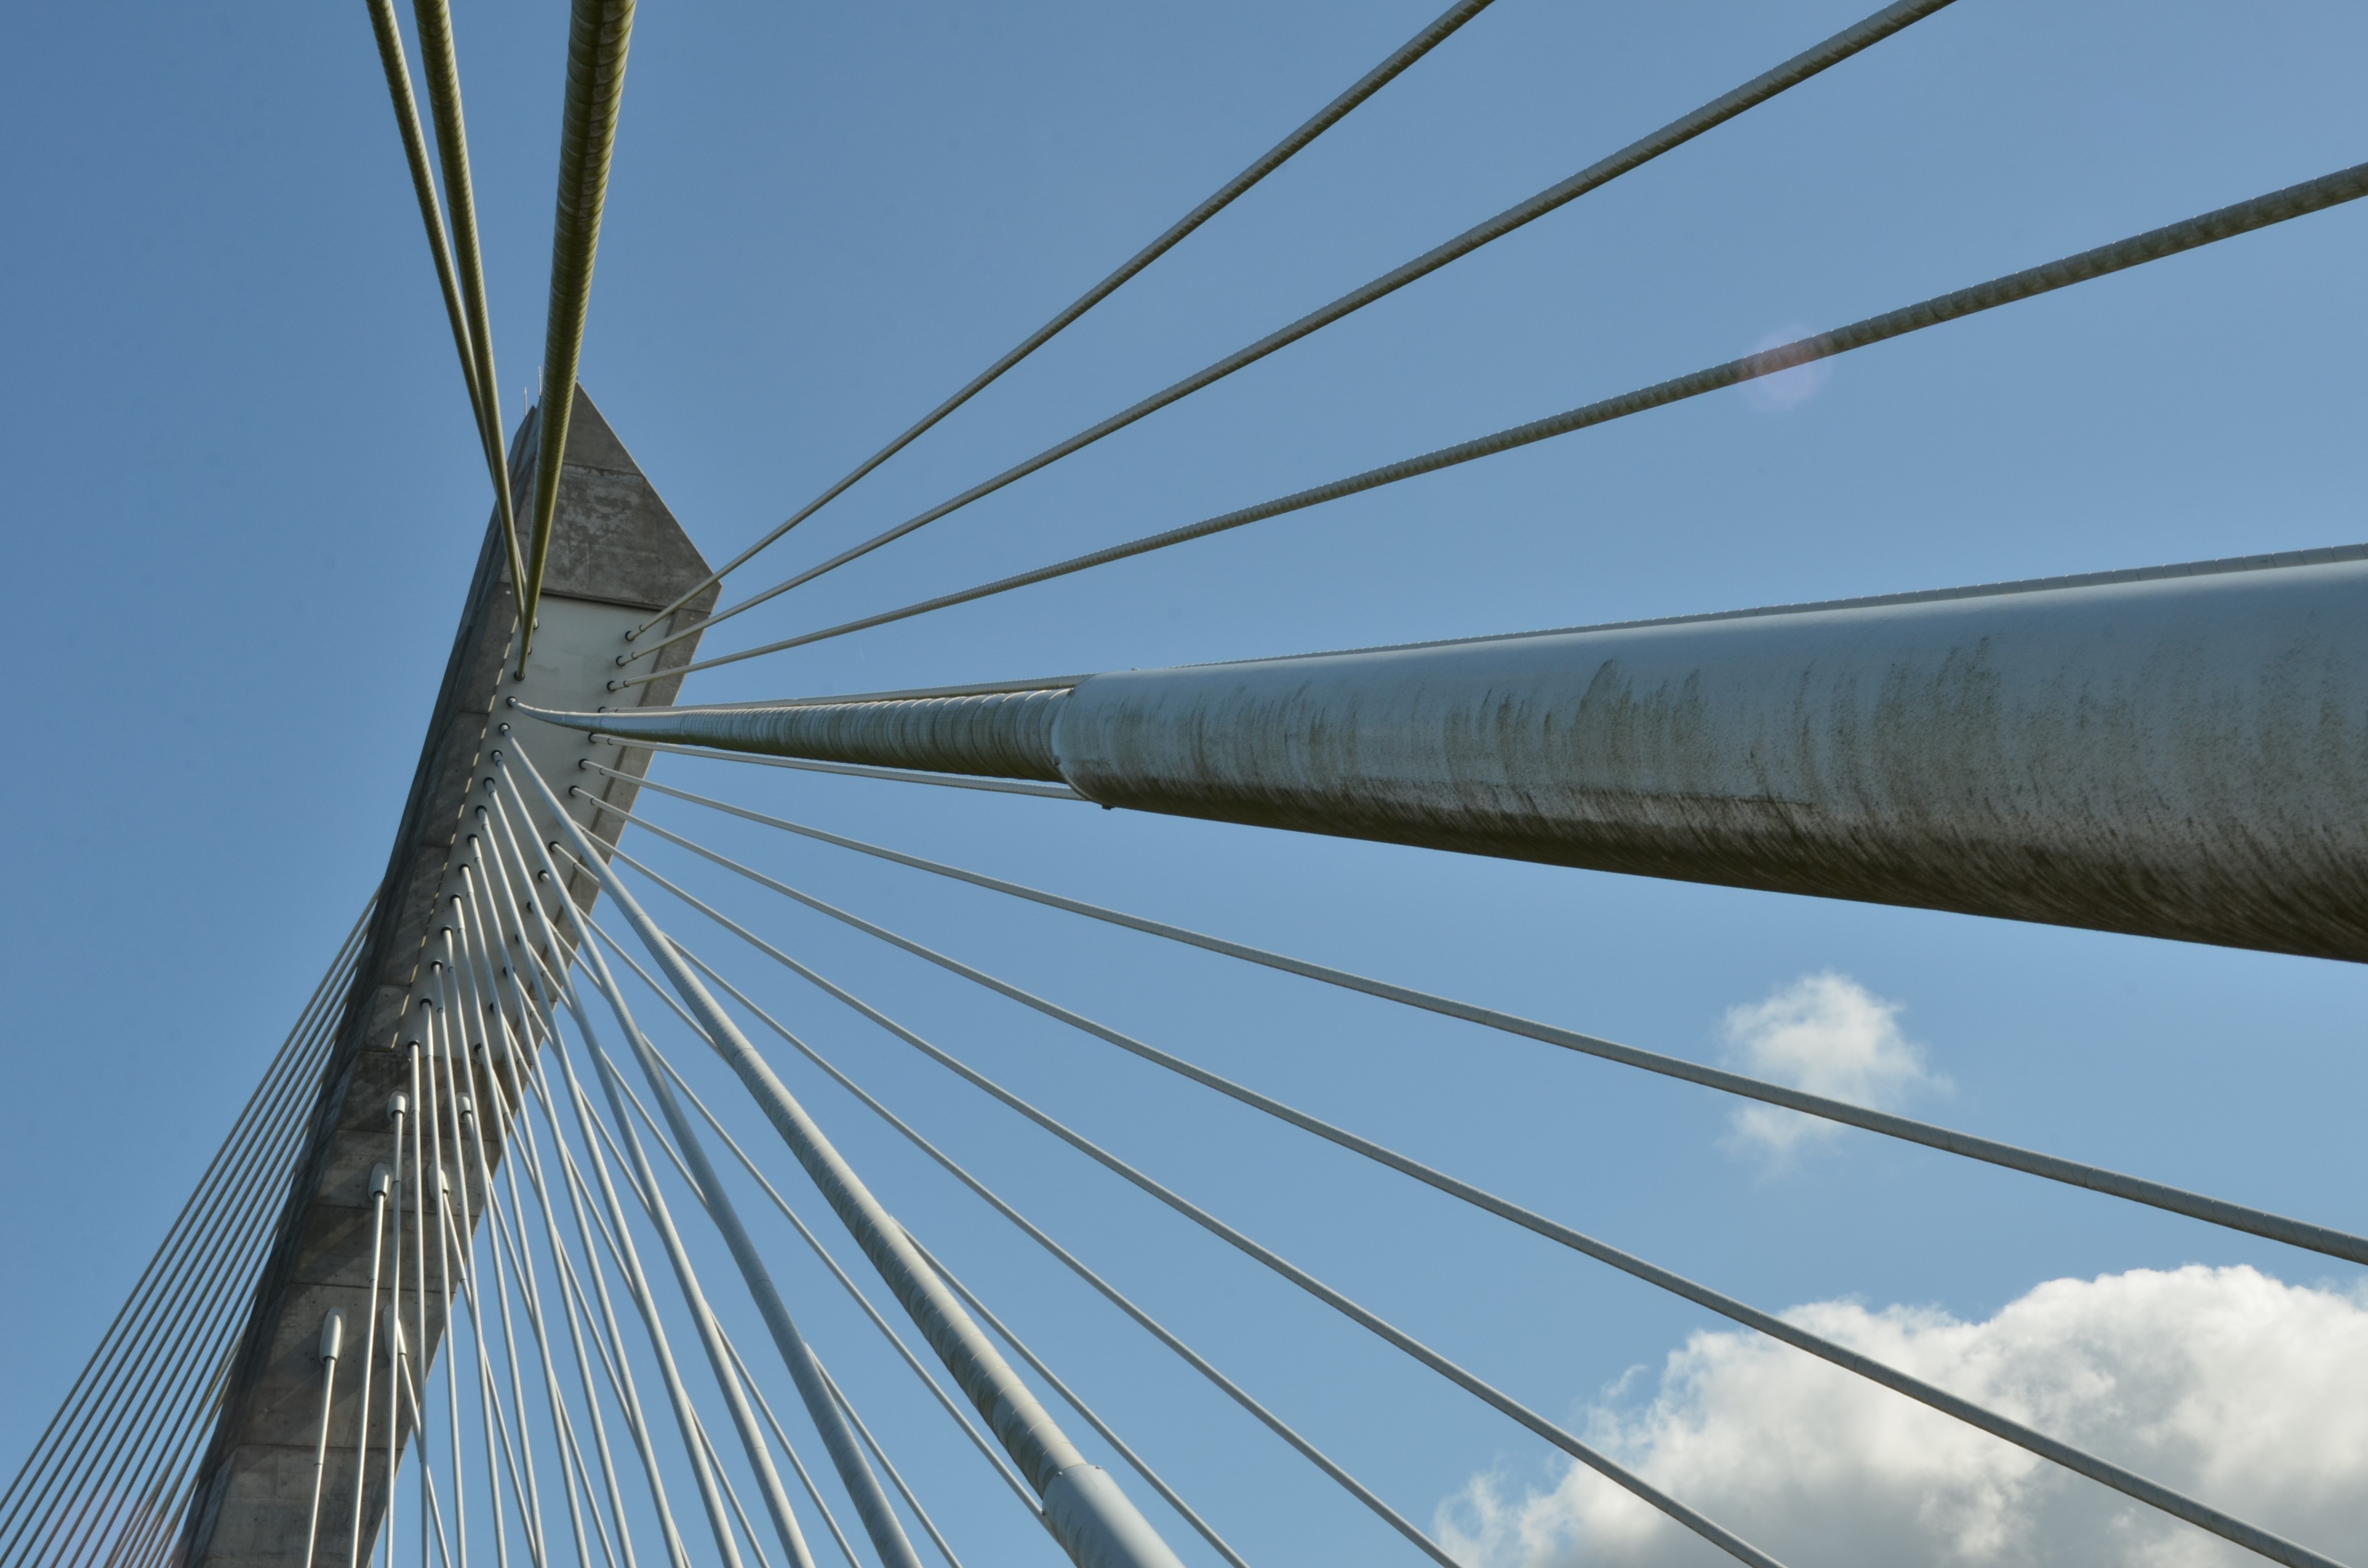
architecture, bridge, skyscraper, river, cable, steel, france, line, reflection, vehicle, mast, metal, lines, sail, cable stayed bridge, aulne, pont de t r nez